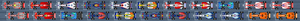
Le Grand Prix du Japon 2007 disputé sur le circuit du Mont Fuji le 30 septembre est la 783ᵉ épreuve du championnat du monde de Formule 1 courue depuis 1950 et la quinzième du championnat 2007.